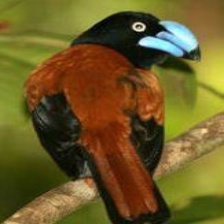
Species: HELMET VANGA
Scientific name: EURYCEROS PREVOSTII